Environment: real
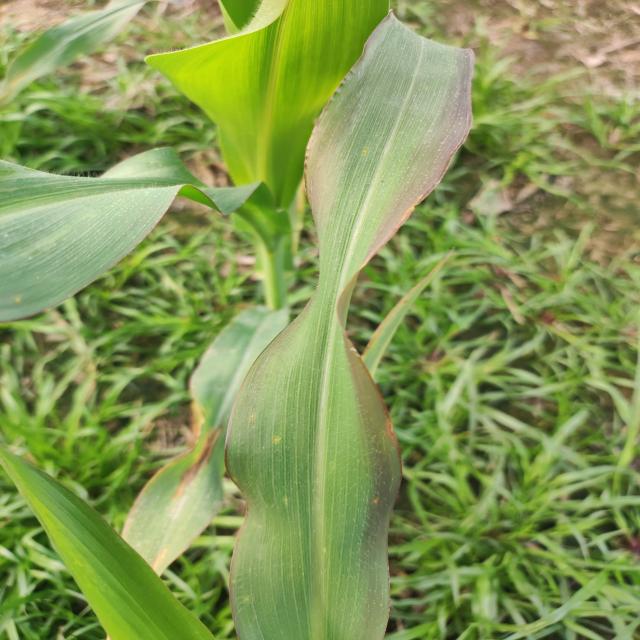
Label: phosphorus_deficiency